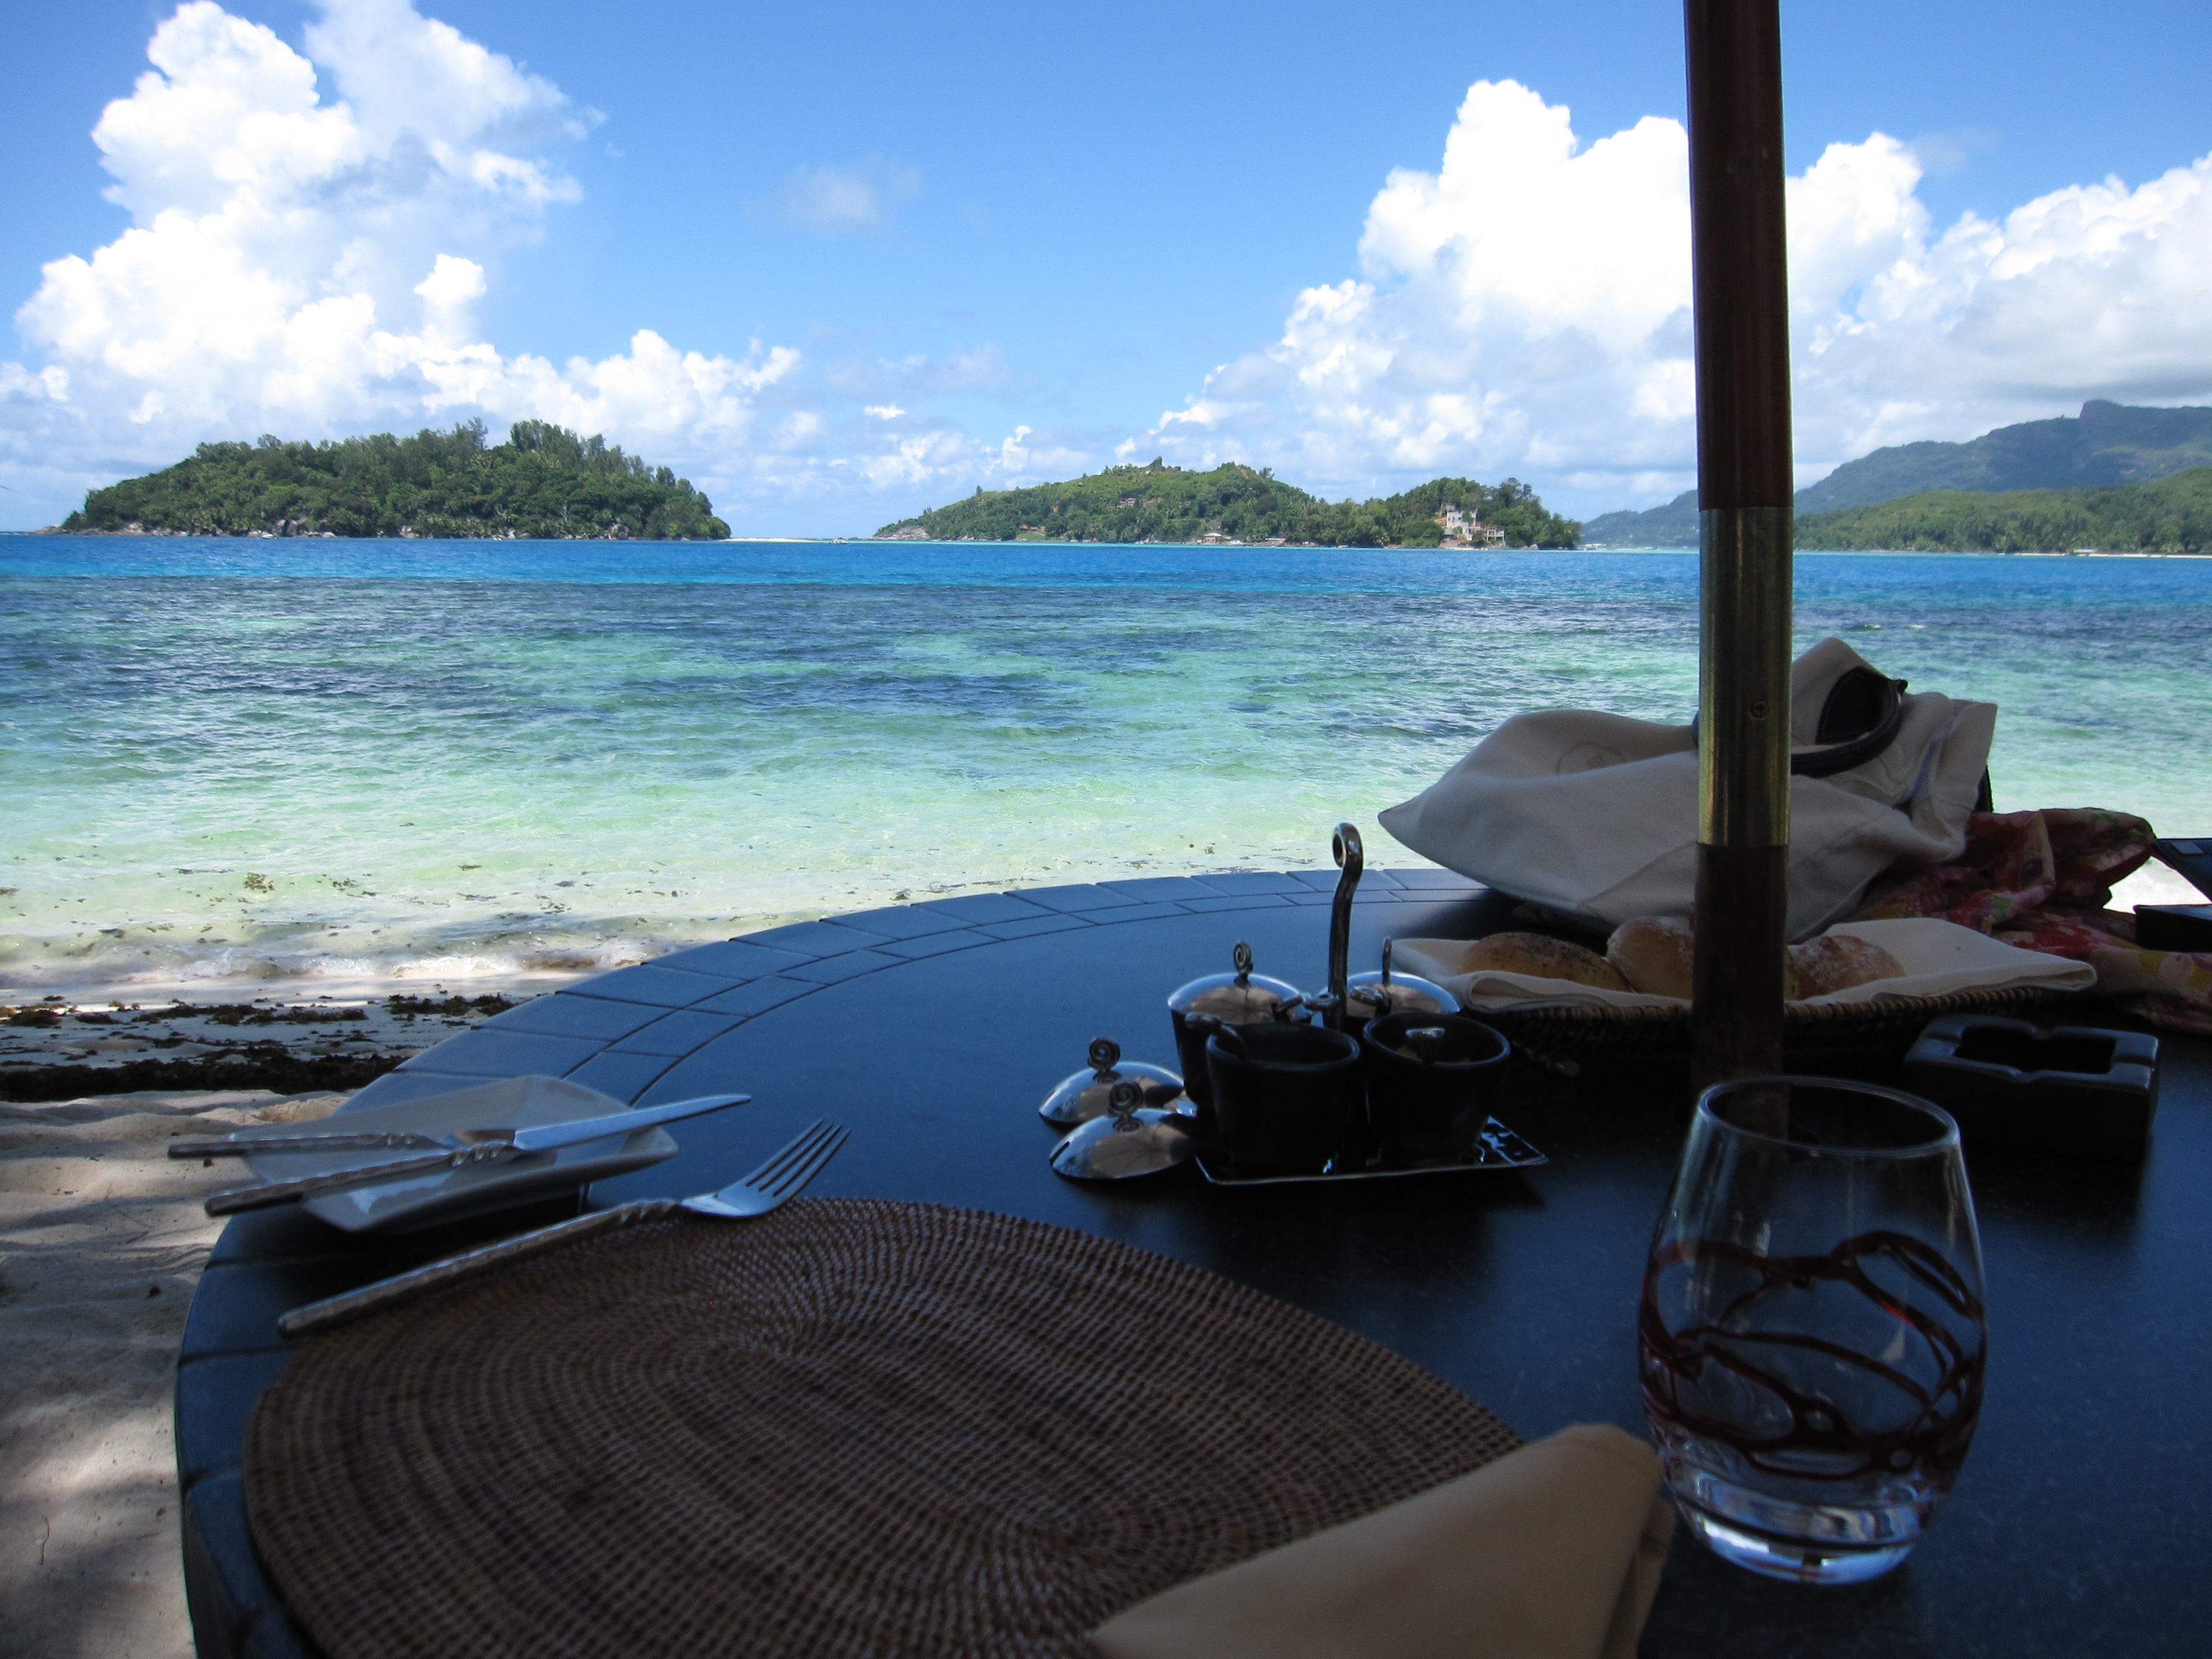
beach, sea, coast, nature, ocean, horizon, shore, vacation, travel, cove, vehicle, paradise, bay, body of water, luxury, caribbean, cape, seychelles, honeymoon